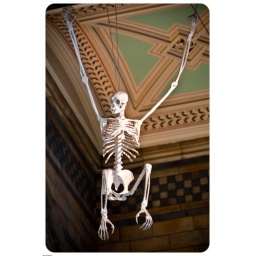
All the monkeys in the house let me hear you say &amp;quot;ho, ho ho, ho ya....&amp;quot;